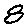
Label: 8